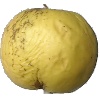
Label: Apple Golden 1